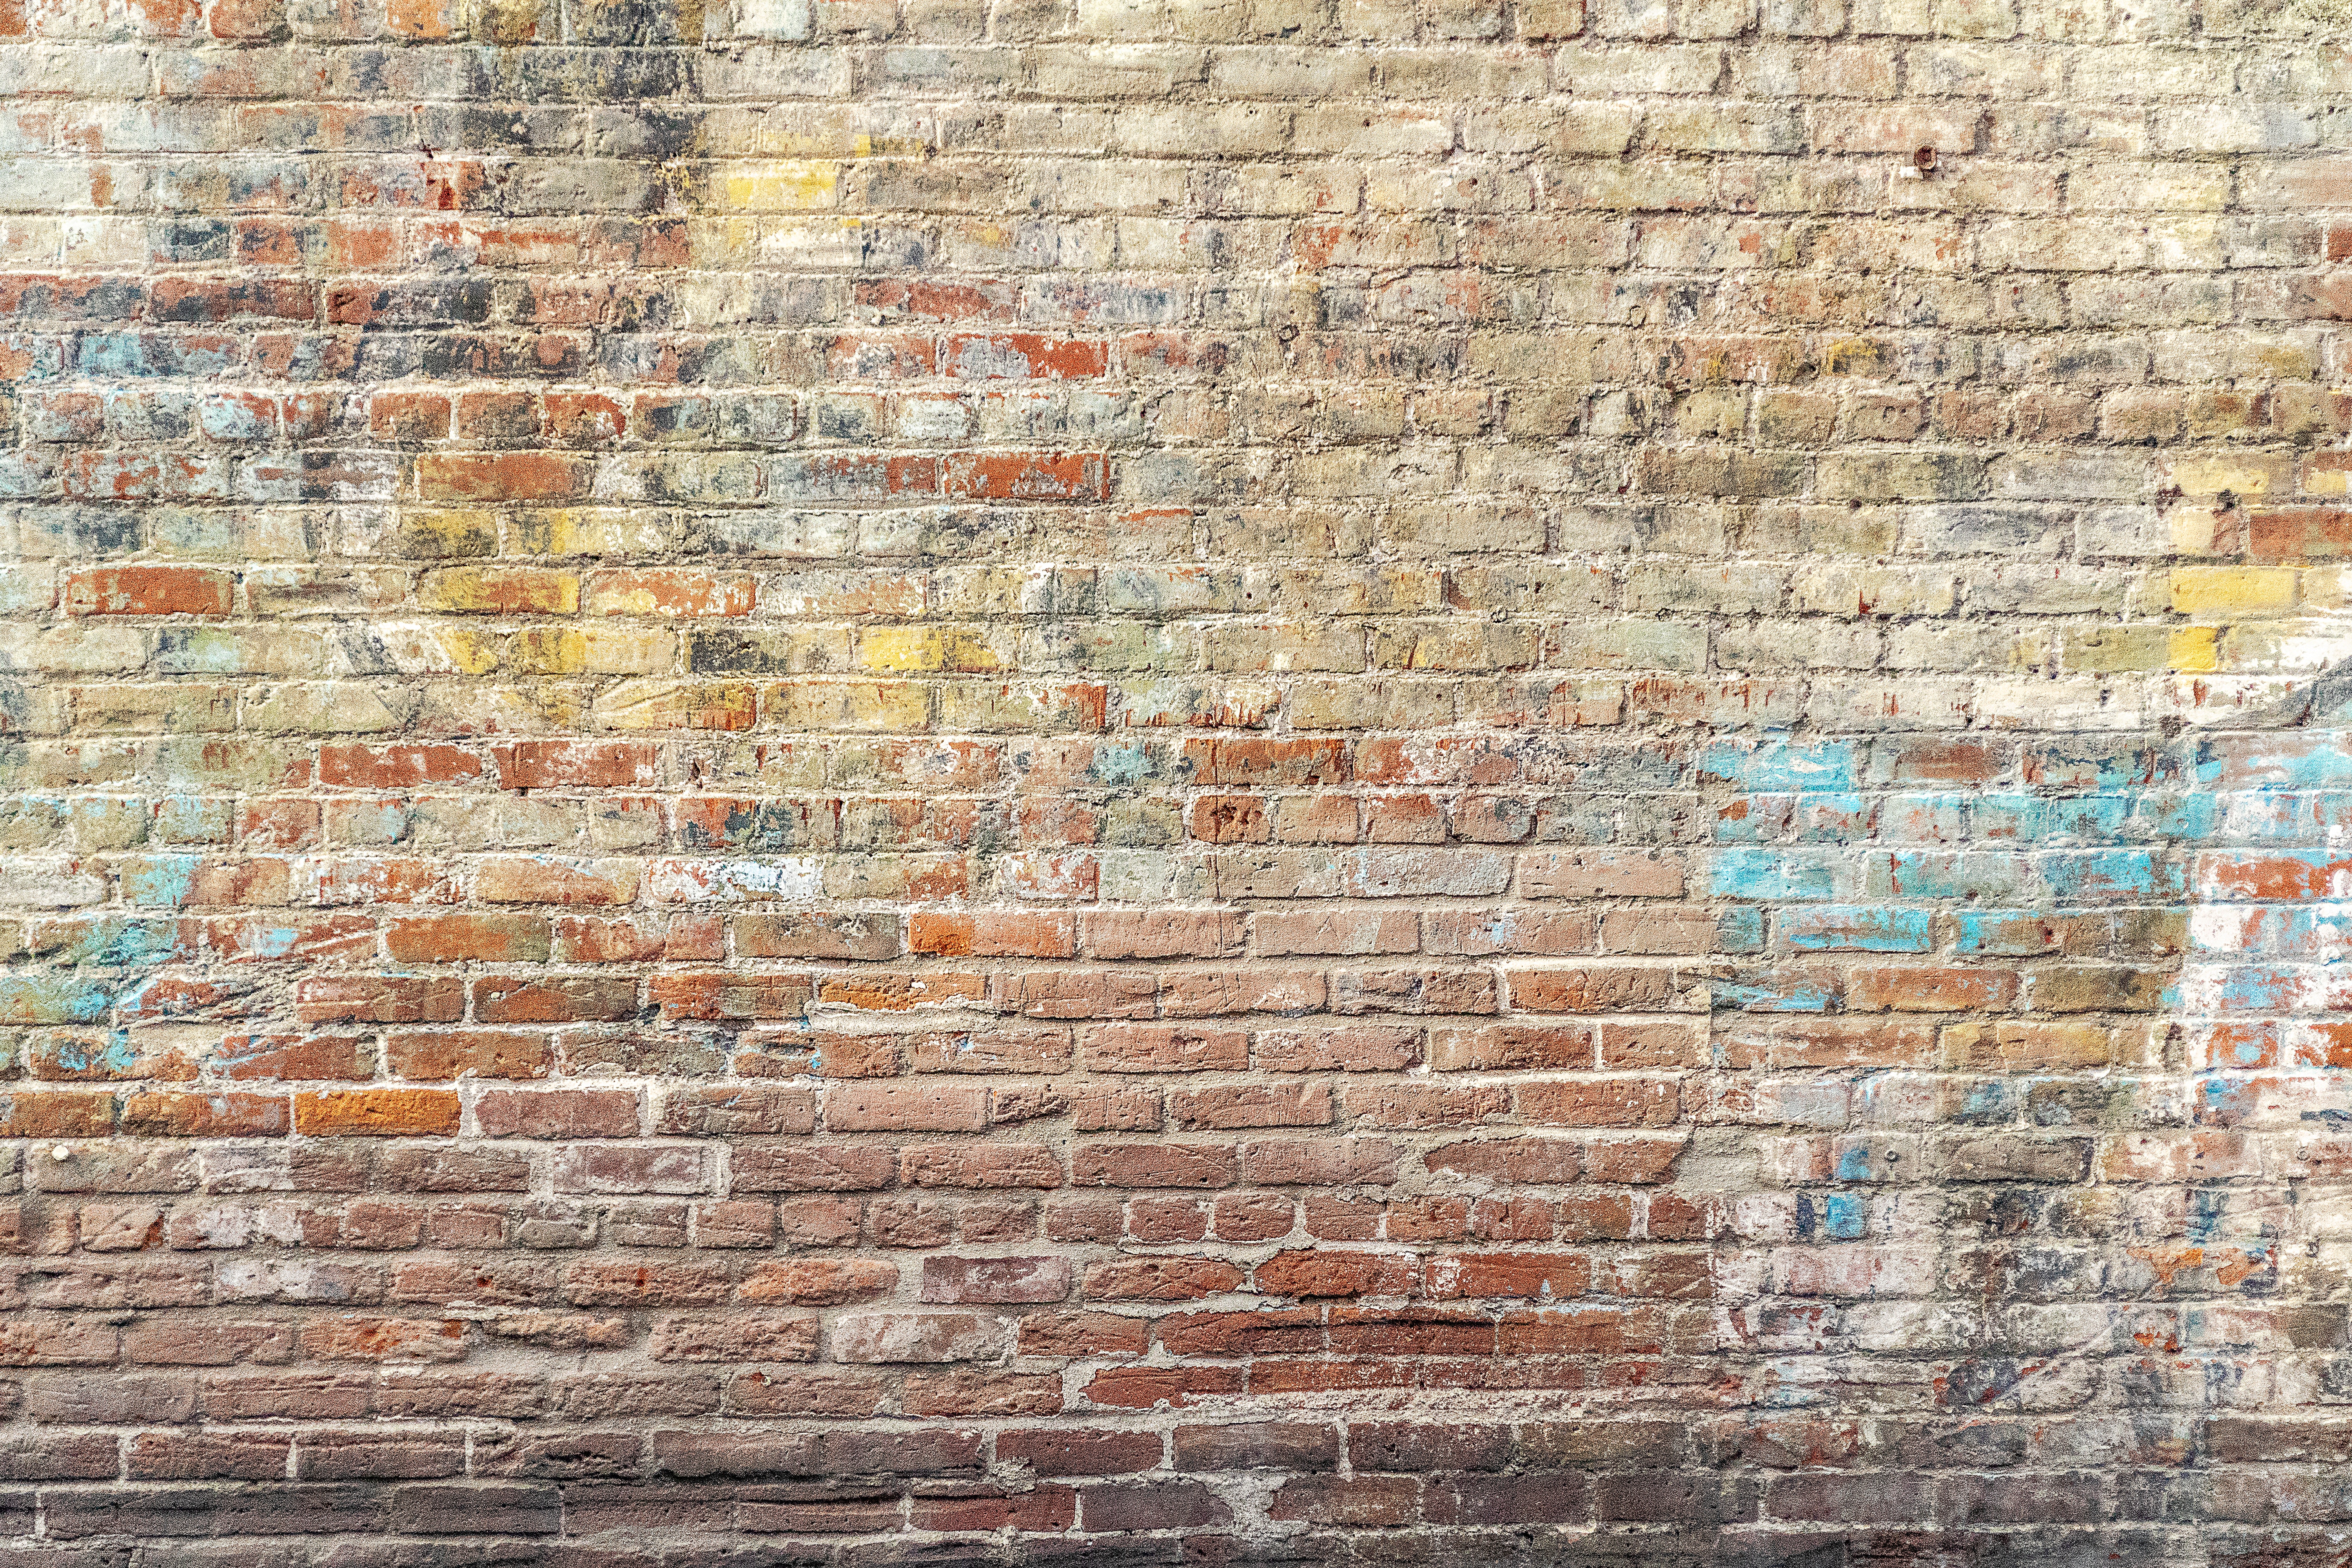
brickwork, brick, wall, stone wall, art